Aero L-159 ALCA

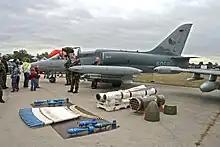
Czech Air Force L-159A with its armament

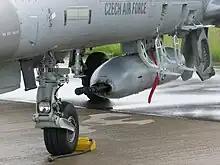
PL-20 gun pod

The Czech Air Force is the primary operator of the L-159. During 1995, the Czech government ordered 72 aircraft, but after review, opted to reduce the fleet size to 24 L-159s, which received the latest avionics upgrades, while the remaining aircraft were placed into long-term storage. By 2016, the Czech Air Force had 16 L-159A and 5 L-159T1 aircraft in service. On 1 June 2016, Aero Vodochody received an order to upgrade an initial batch of 16 Czech Air Force L-159s.